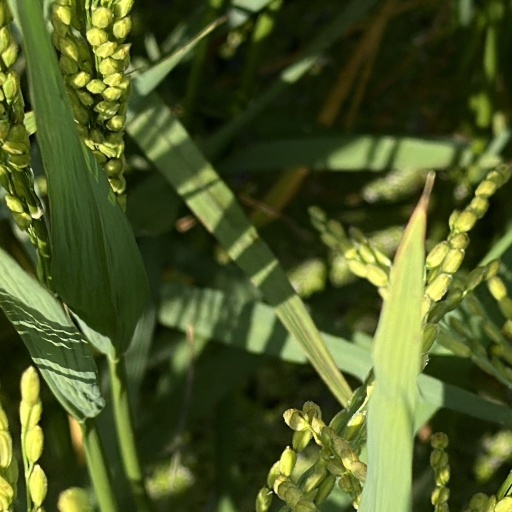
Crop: rice